Morea expedition

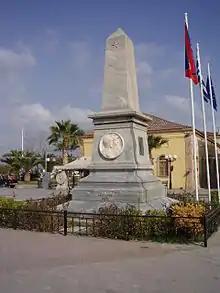
Memorial monument dedicated "to the memory of Marshal Maison, General Fabvier, Admiral de Rigny, and the French marines & soldiers who died for the Hellenic independence, homeland and freedom" (gray marble obelisk on Filellinon square in Nafplio)

General Schneider negotiated with the aghas, who persisted in their refusal to surrender and even shot the general. A siege against the fortress was begun and fourteen marine and field guns, placed a little over 400 meters in front of it, reduced the artillery of the besieged to silence. In Navarino, General Maison commanded General Durrieu and Admiral de Rigny to have all the artillery and sappers embark in the ships anchored in the bay. On 20 October he also sent by land General Higonet, accompanied by two infantry regiments and by the 3rd Light Cavalry Regiment of the "Chasseurs". These reinforcements arrived on the evening of 26 October after an intensive week of marching with their pace set by the rhythm of the drums. New batteries nicknamed for breaching ("de brèche") were installed. These received the names "Charles X" (King of France), "George IV" (King of the United Kingdom; this attention was greeted by the British), "Duke of Angoulême" (son of the king and Dauphin of France), "Duke of Bordeaux" (grandson of the king, and future count of Chambord) and "La Marine". A part of the French fleet, including the "Breslaw" and the "Conquérant", and the British under Admiral Edmund Lyons came to add their cannons. Some parts of the French and British batteries were even mixed and manipulated by gunners from both nations. The Russian fleet could not take part in the siege, being stationed in Malta, but Admiral Lodewijk van Heiden had long since offered to be at the disposal of General Maison.